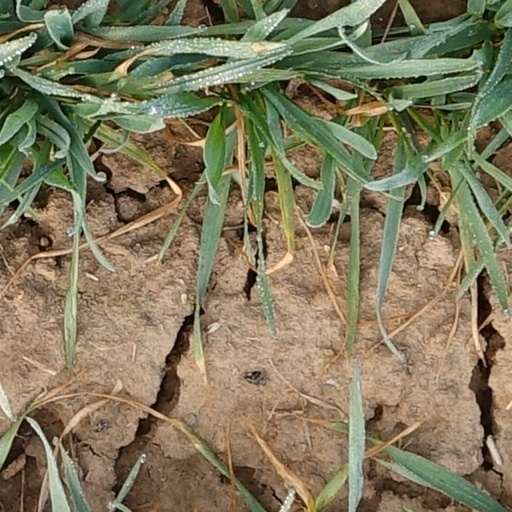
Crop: wheat